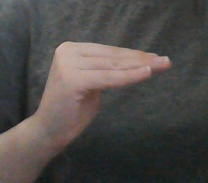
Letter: haa